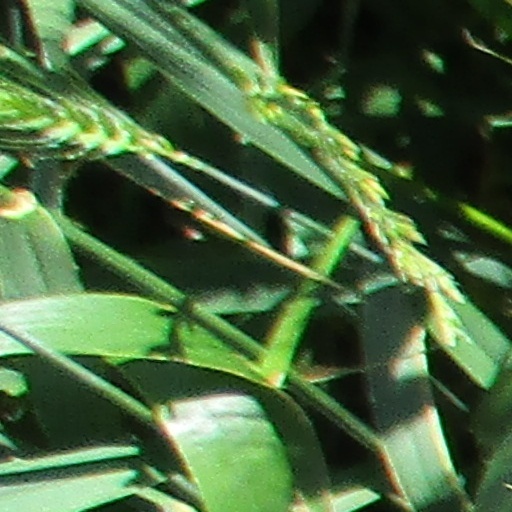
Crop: wheat